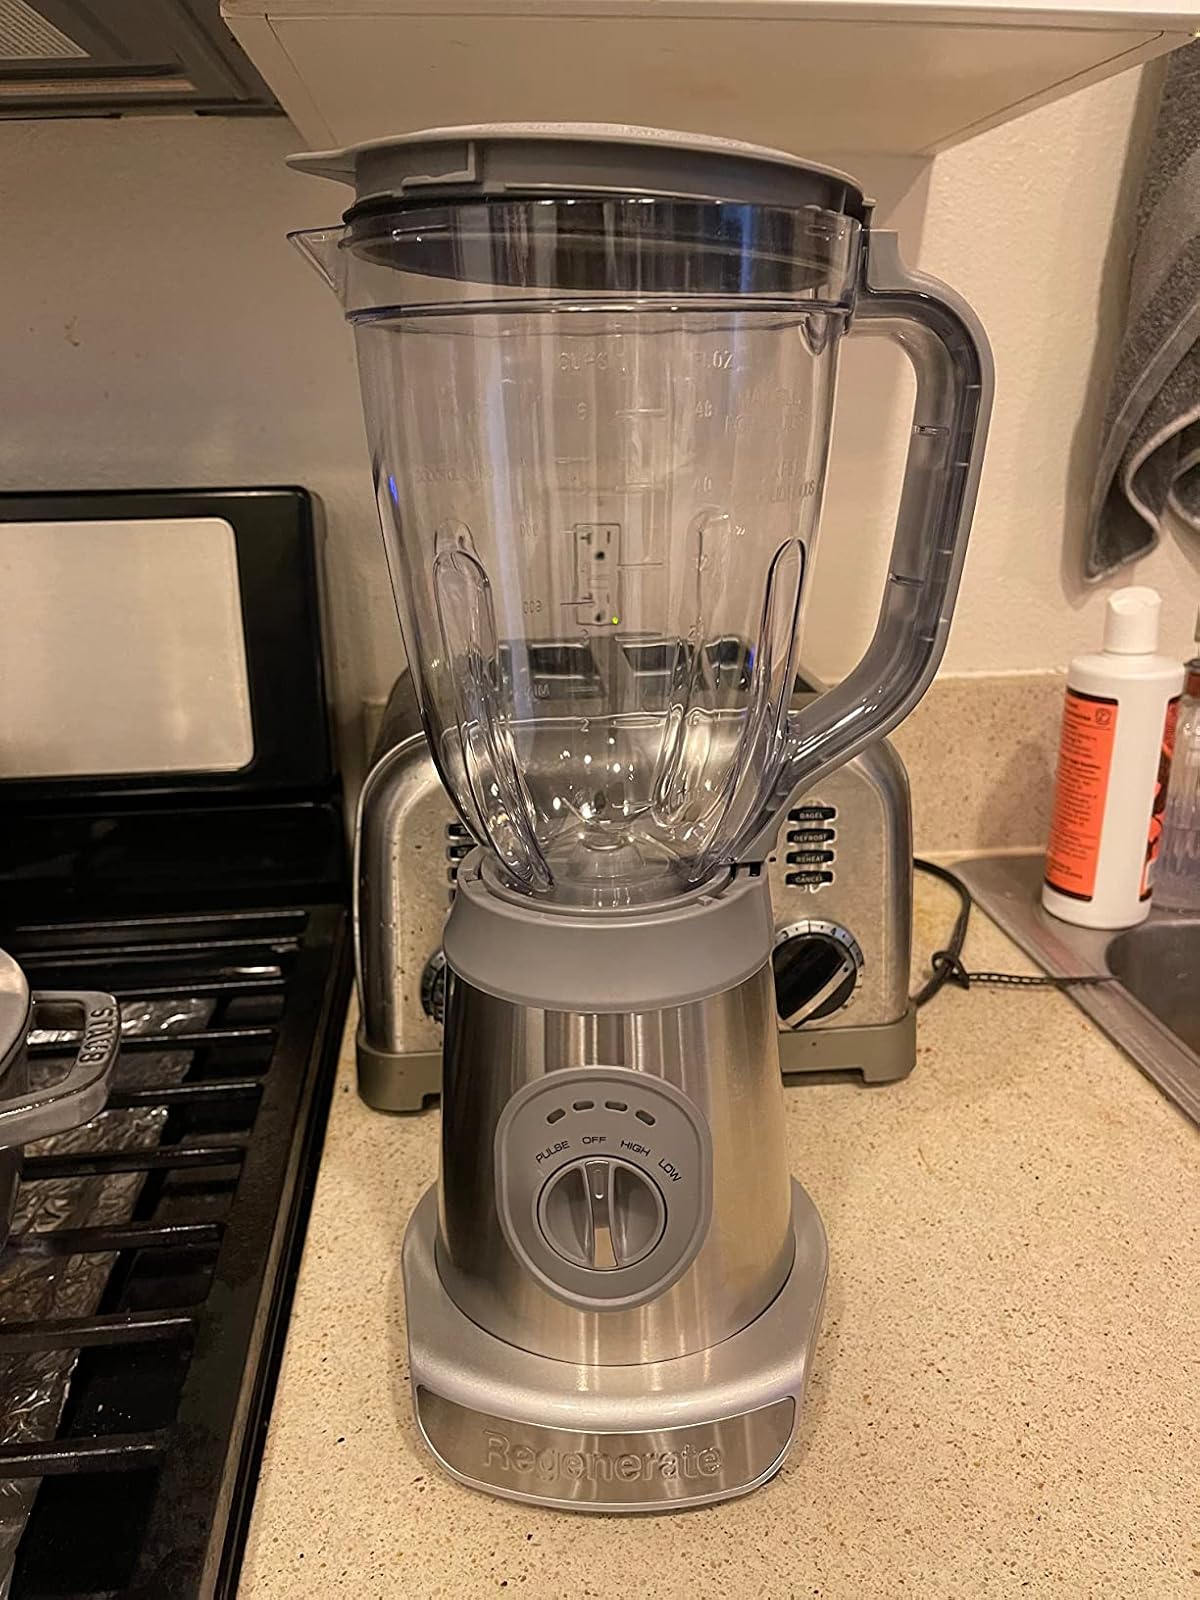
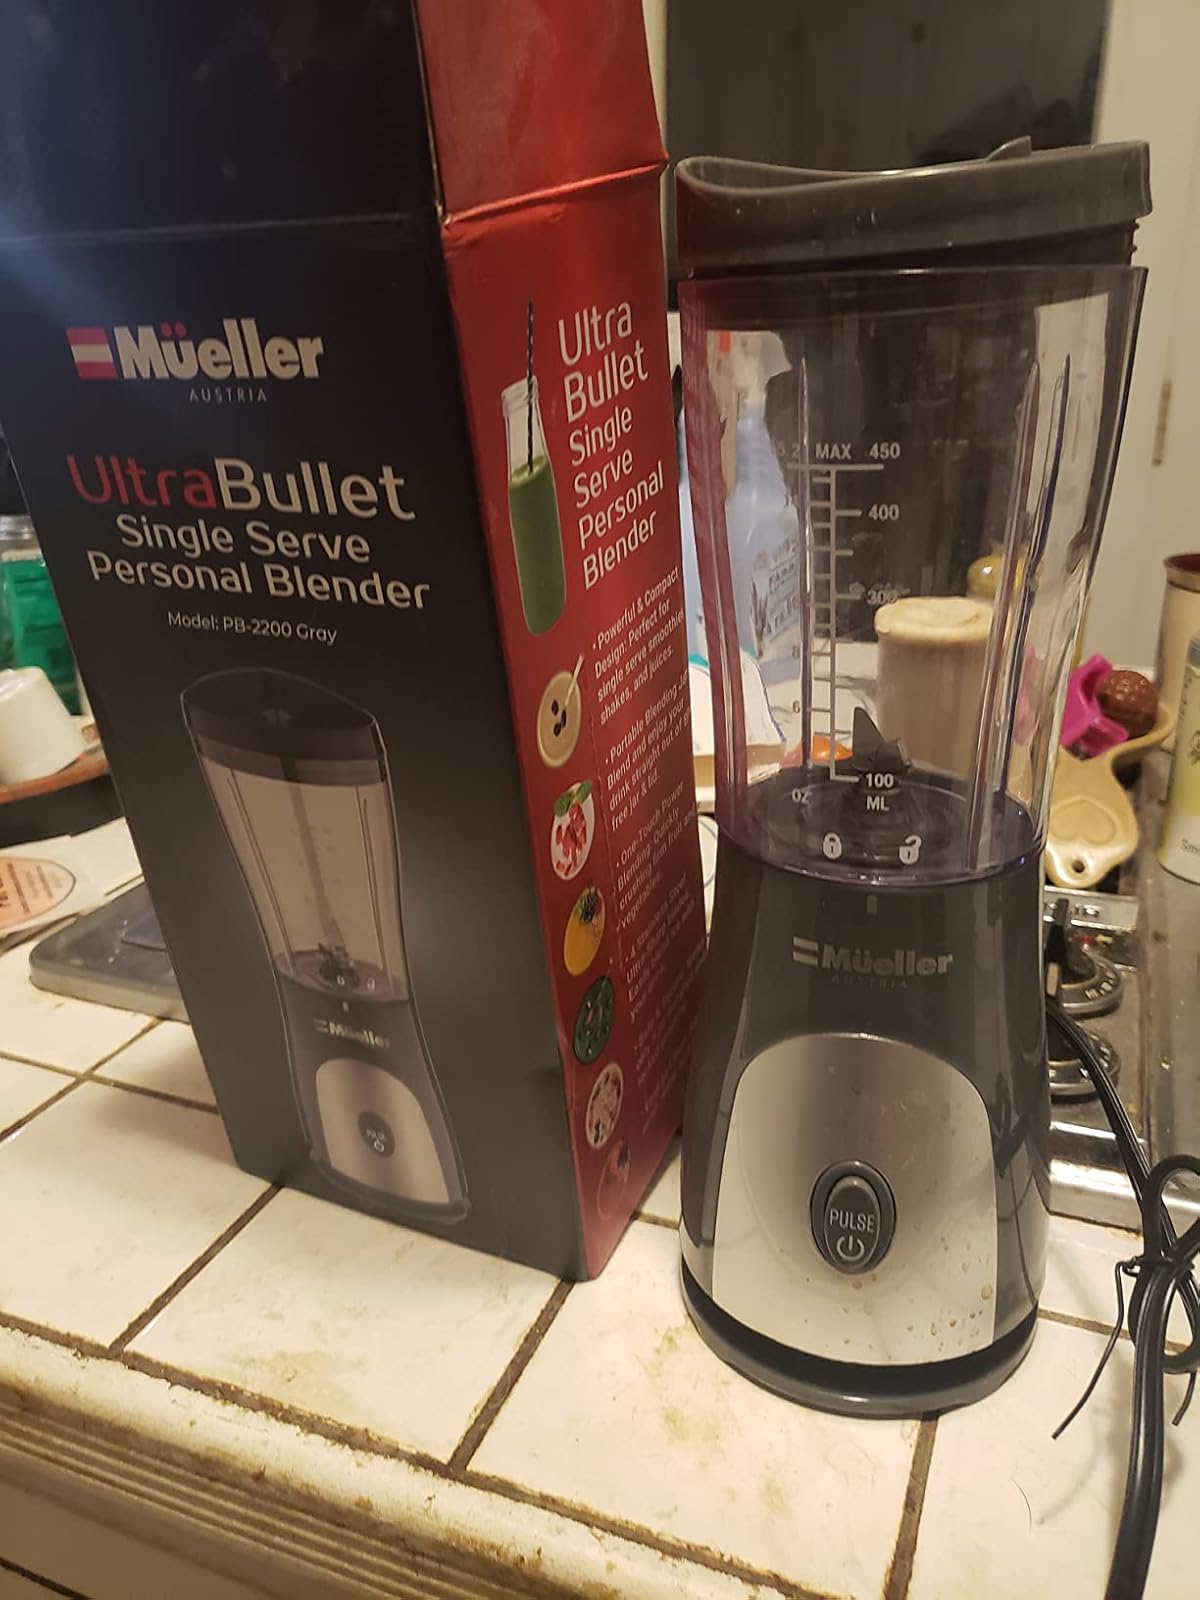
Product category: items_blender
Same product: no